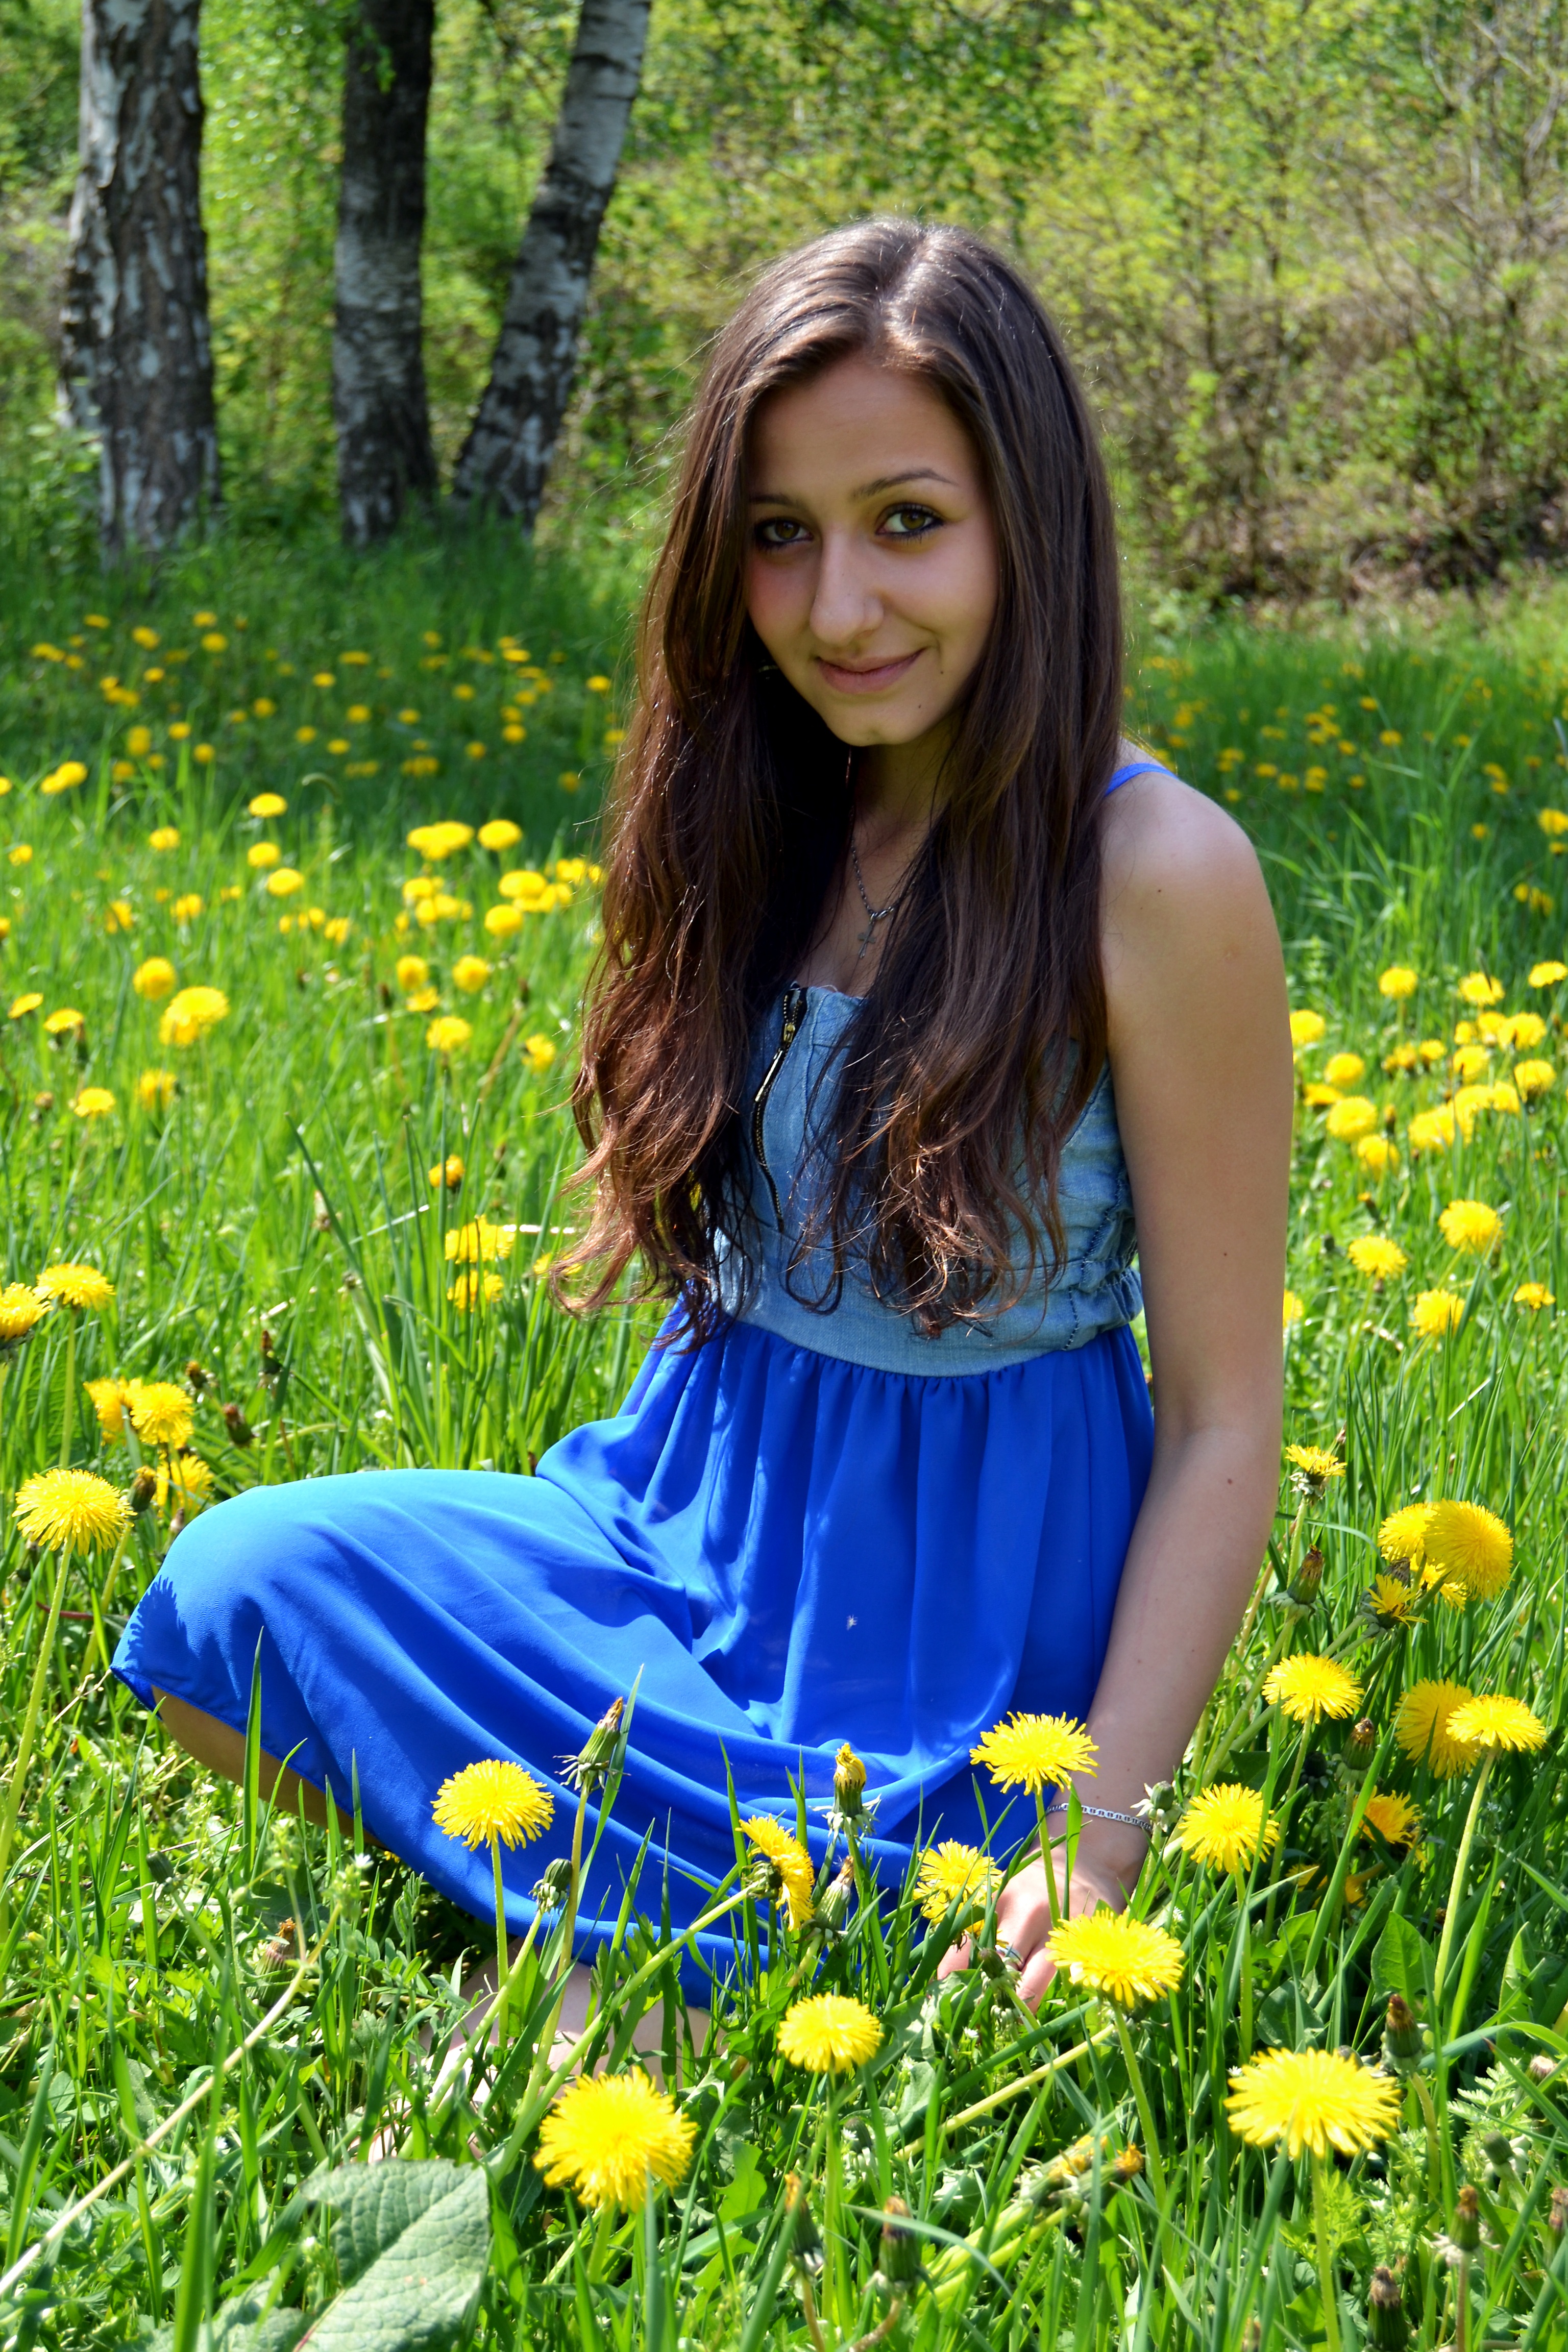
forest, grass, plant, girl, hair, lawn, photography, meadow, sunlight, flower, portrait, model, spring, green, sitting, autumn, blue, yellow, long hair, girls, dress, dandelions, beauty, woodland, habitat, photo shoot, portrait photography, natural environment, human positions